2002 British Formula Three Championship

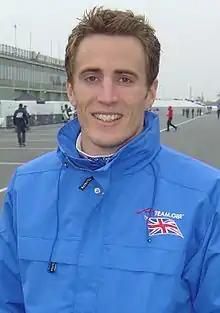
2002 champion, Robbie Kerr

The 2002 British Formula Three season was the 52nd British Formula Three Championship season. It commenced on 31st March and ended on 22 September, after twenty-six races.